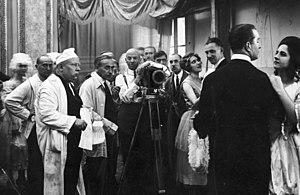
Helena Mniszek-Tchorznicka, connue sous son nom de jeune fille Helena Mniszkówna est une écrivaine polonaise née le 24 mai 1878 à Kurczyce, dans la région de Volhynie, et décédée le 18 mars 1943 à Sabnie. Elle est l'auteure de romans décrivant la vie du beau monde.